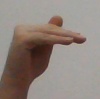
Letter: khaa